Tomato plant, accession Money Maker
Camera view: vertical (180 deg); turntable rotation: 0 degrees
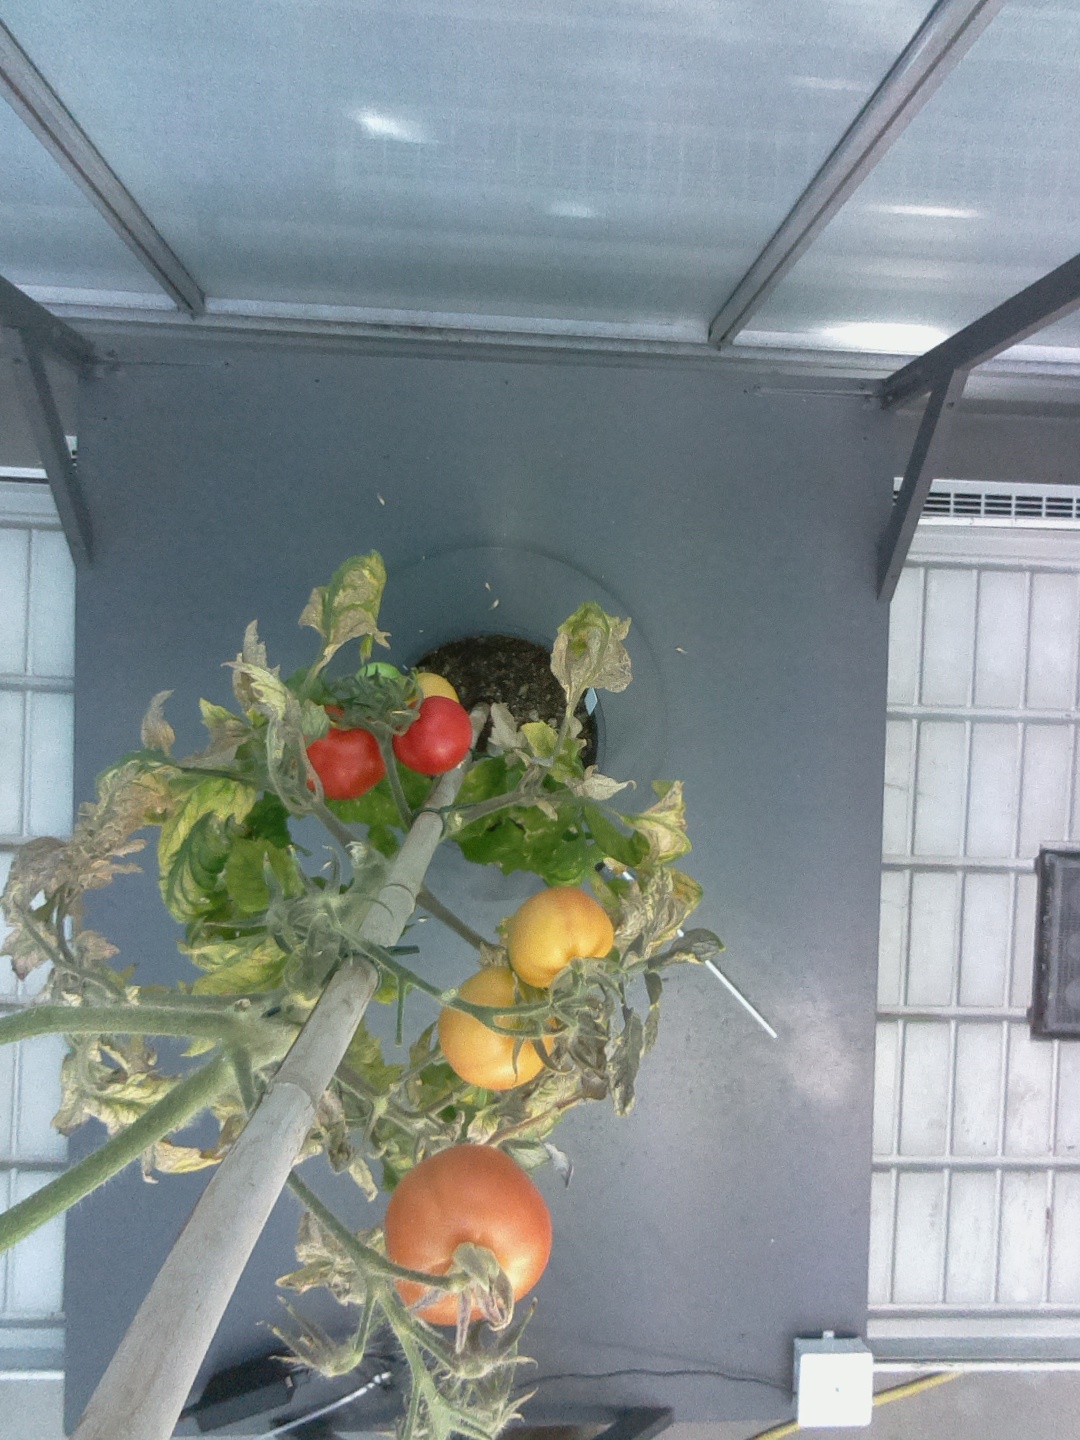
BBCH growth stage 84: 40%-50% of fruits show typical fully ripe color